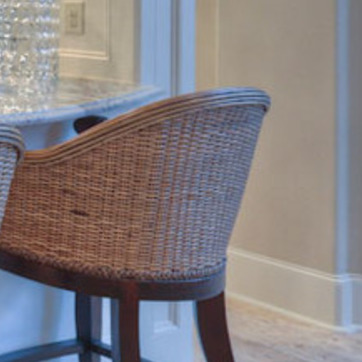
Material: other